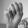
ASL letter: M